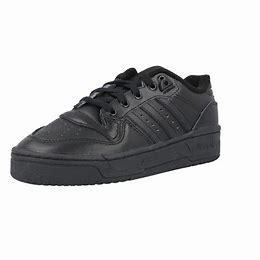
Brand: adidas
Model: originals Adidas Originals Rivalry